House demolition (military)

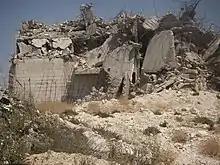
A Palestinian home after demolition by Israeli security forces

Governments facing insurgencies have often used home demolition as a counterinsurgency technique, as a means of eroding popular support for guerrillas and denying insurgents the use of villages as "safe havens". Mao Zedong, leader of the insurgent Chinese Communist Party during the Chinese Civil War, famously observed that "The guerrilla must move amongst the people as a fish swims in the sea." Mao advocated the forced migration of large populations of civilians by means of house demolition to "drain the sea" and deprive insurgents of cover.